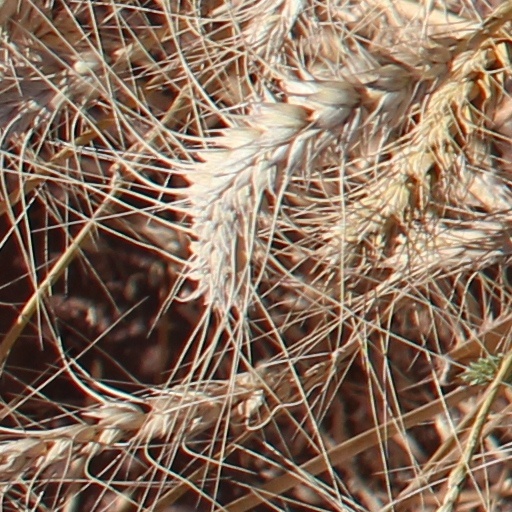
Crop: wheat